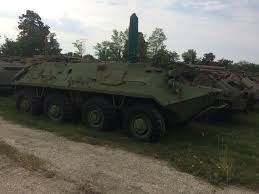
Label: BTR